Gastronorm

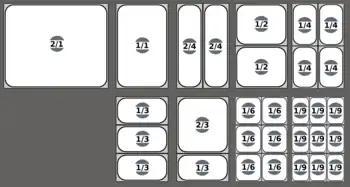
Visual representation of European Gastronorm sizes

The Gastronorm system is based on fractional sizing, making different-sized GN containers interchangeable. For example, a GN 1/1 tray can be substituted with two GN 1/2 containers.